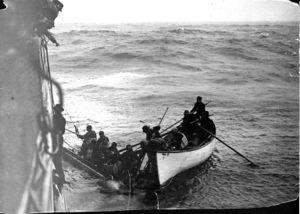
Un vaisseau fantôme est un navire maudit qui, selon une légende, est condamné à errer sur les océans, conduit par un équipage de squelettes et de fantômes, tel le légendaire Hollandais volant. Il peut aussi s'agir de l'apparition spectrale d'un navire disparu ou naufragé dans des circonstances particulièrement tragiques.